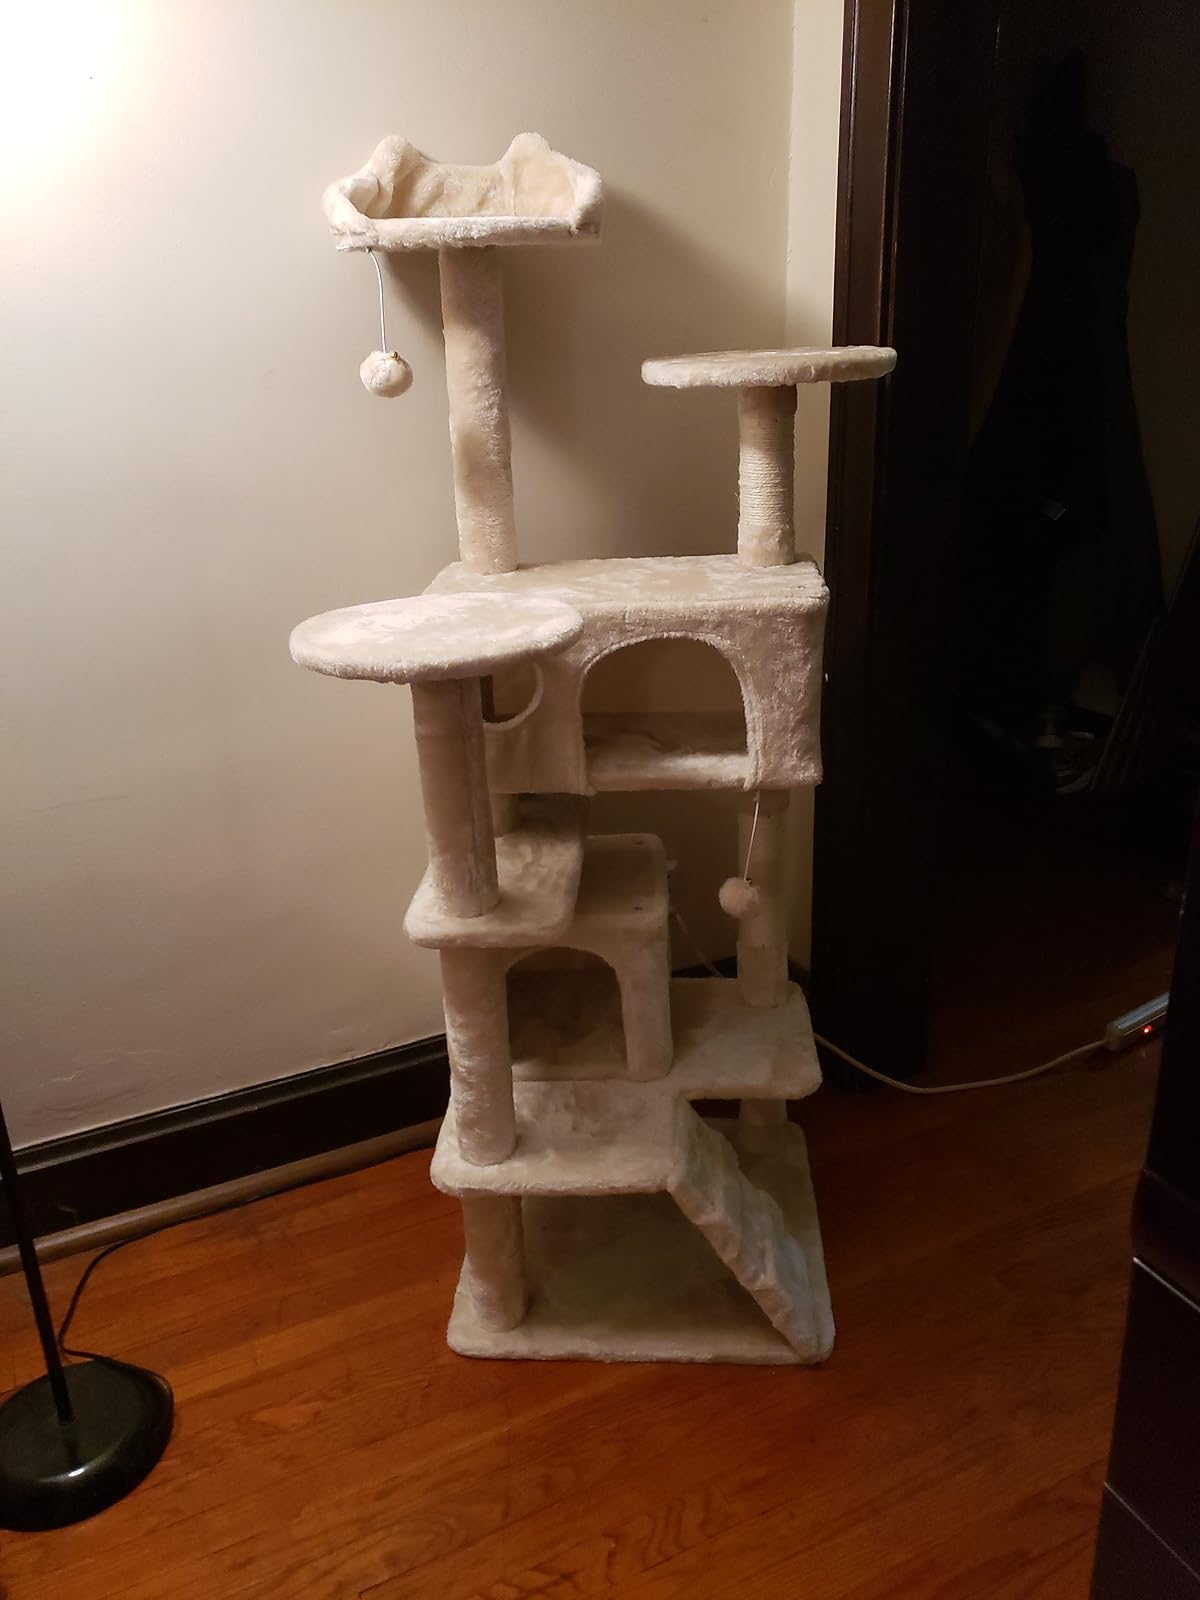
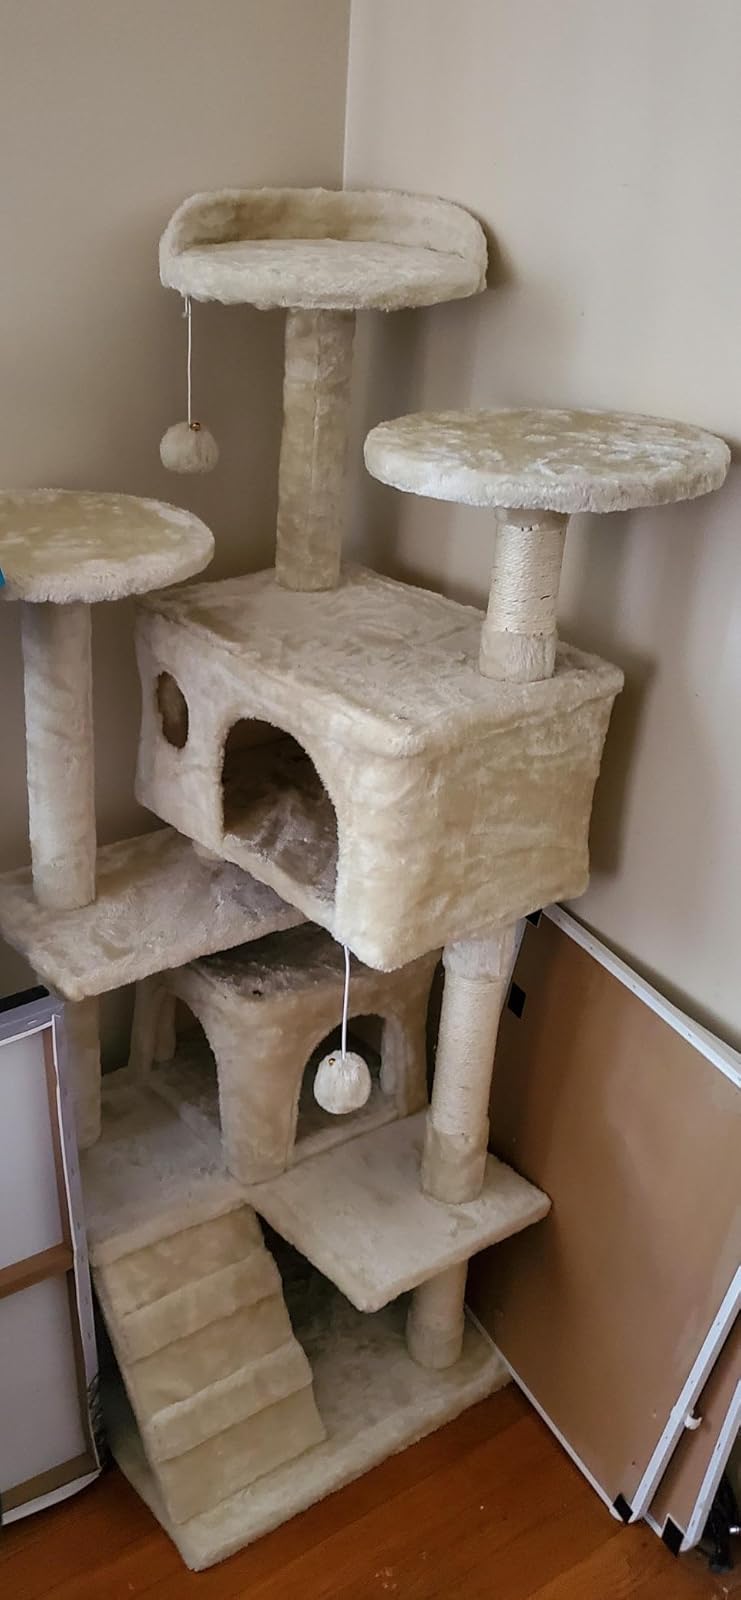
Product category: items_cat tree
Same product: yes